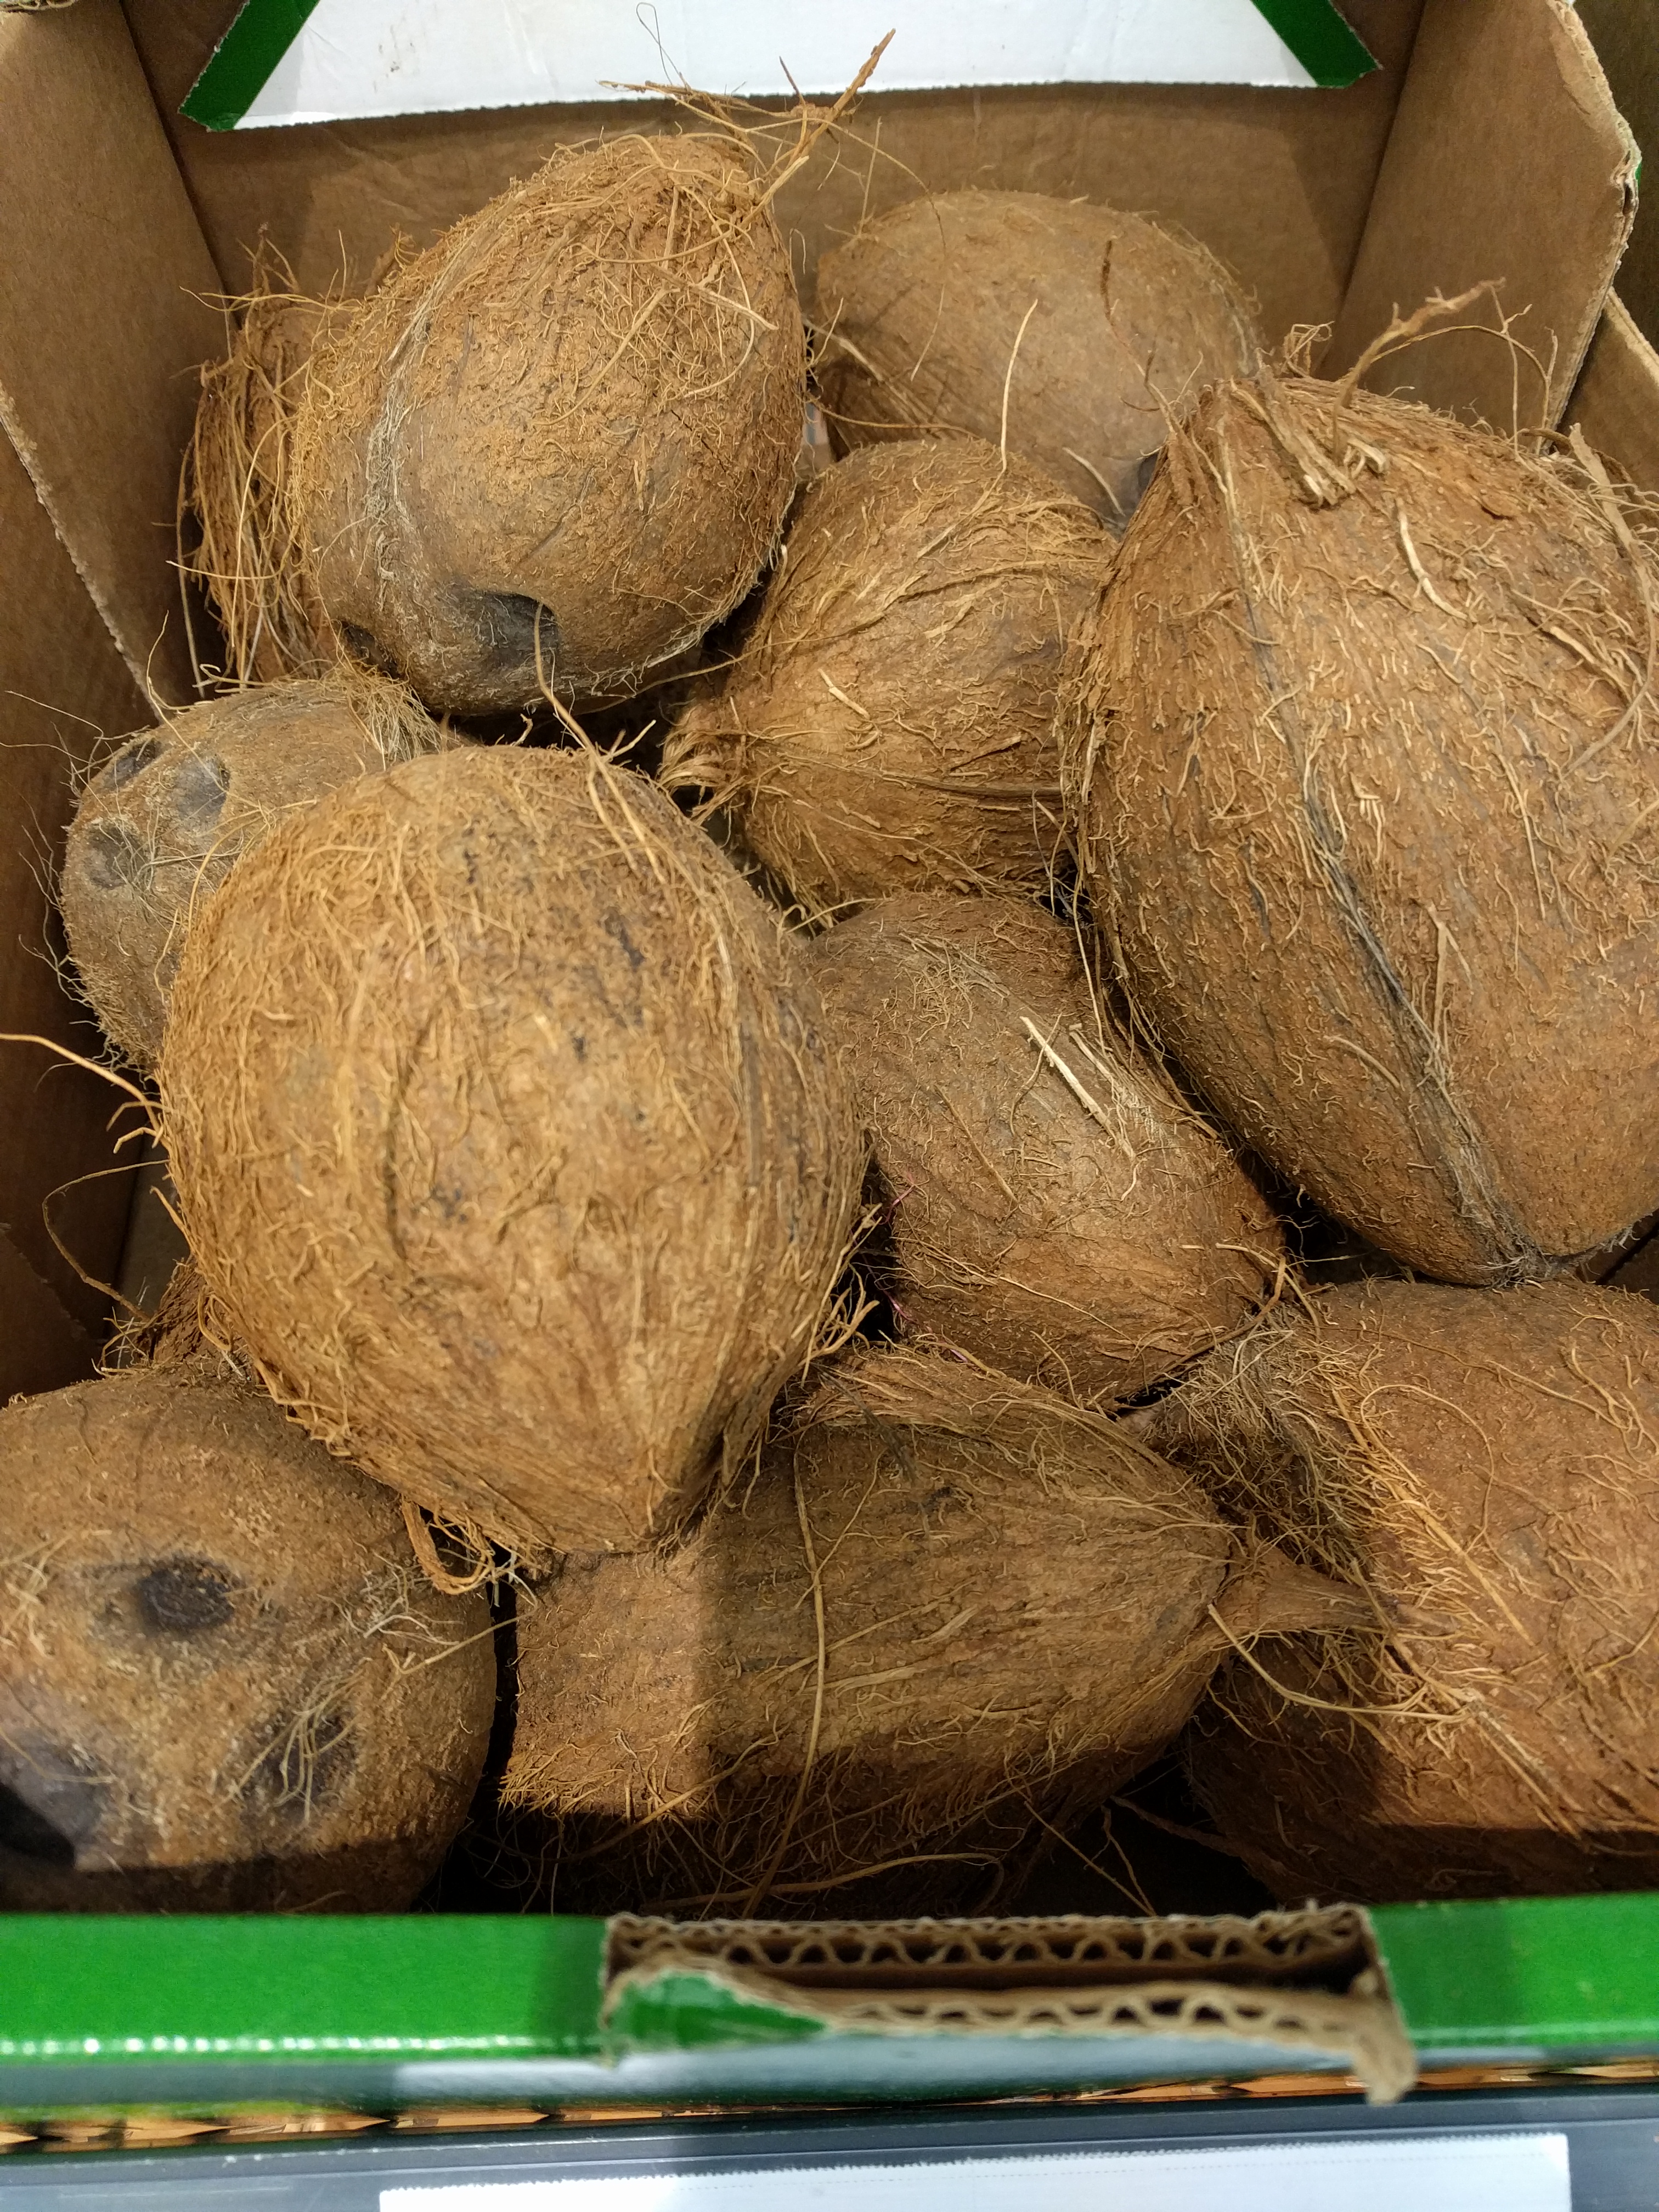
Label: generalcompost